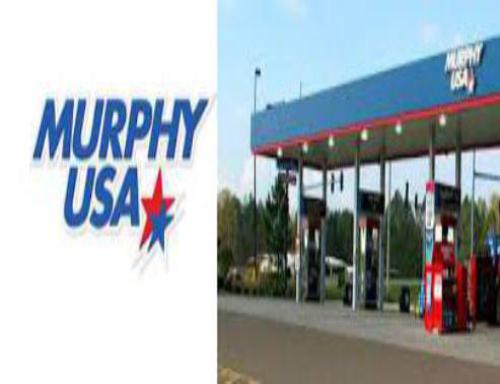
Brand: murphyusa
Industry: Others